Sedbergh railway station

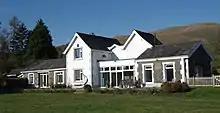
The former station building in 2019

Sedbergh railway station was in the West Riding of Yorkshire, England, on the Ingleton Branch Line, about half a mile west of Sedbergh, open to passengers from 1861 to 1954. Both the town and the station site now lie in Cumbria following boundary changes in 1974.